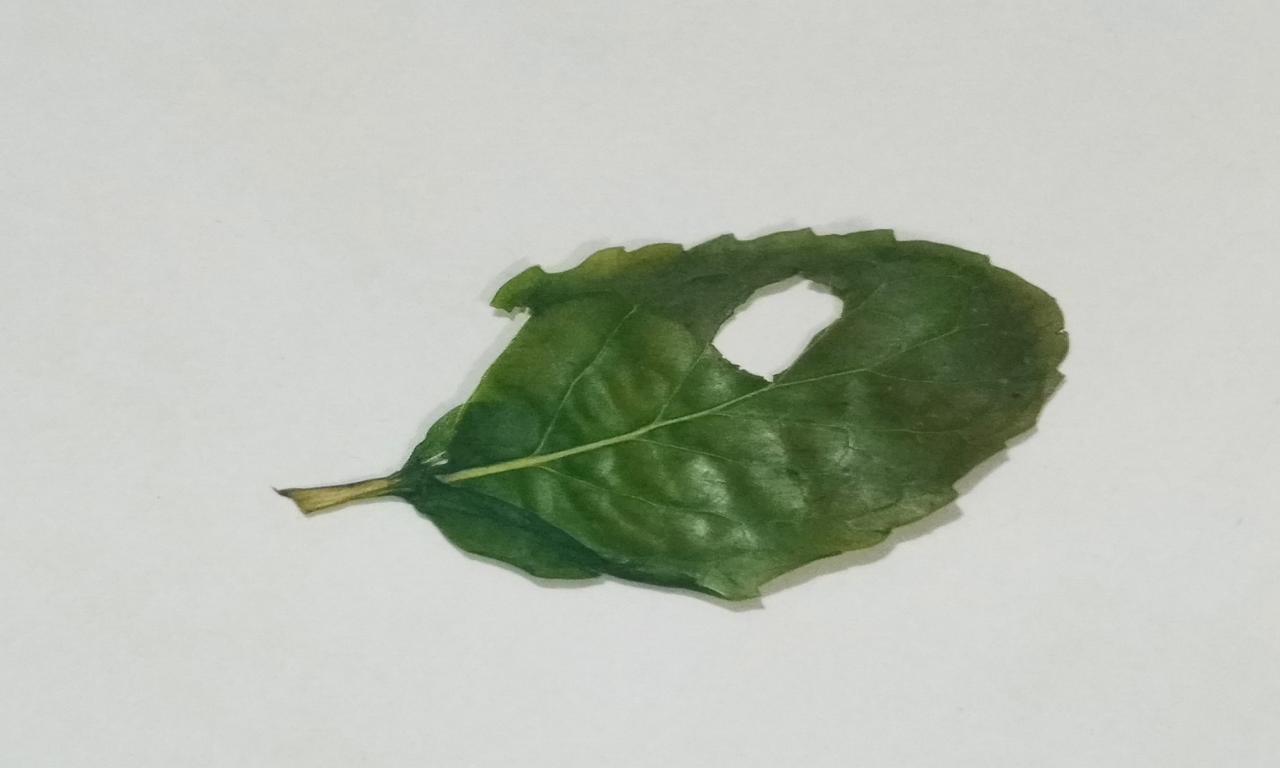
Label: Dried